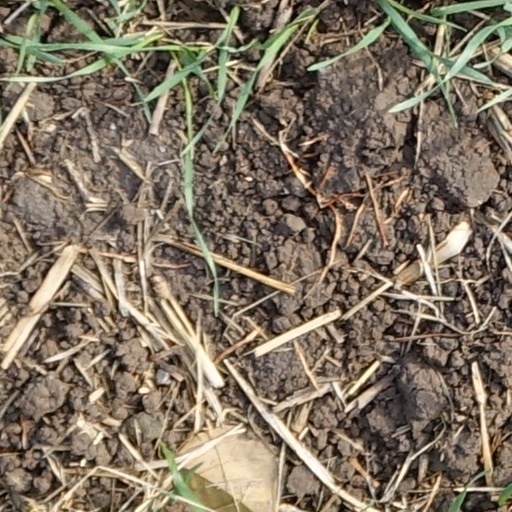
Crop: wheat